Oleg Țulea

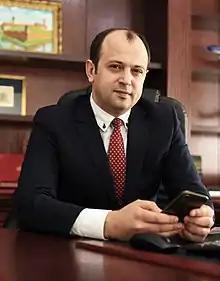
Țulea in 2020

Oleg Ţulea (born 31 March 1980) is a Moldovan politician who served as the foreign minister of the Republic of Moldova in 2020. He previously served as member of the Parliament of Moldova (2005–2009). 1998, Oleg Tsulya joined the Democratic Party of Moldova (PDM) and was elected chairman of the DPM youth organization "Democratic Youth". On 3 February 2016, he was appointed as the Ambassador to Hungary. On 29 June 2016, he was appointed concurrently as ambassador to Bosnia and Herzegovina, Croatia and Slovenia. He was also the deputy sports minister from 2009 to 2011. He is fluent in Romanian, Russian and English, and speaks French at an intermediate level.